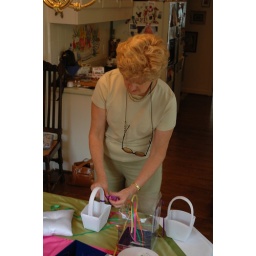
Last minute Flower girl basket fix by Tammie.